Shambhala

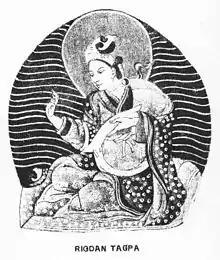
Manjuśrīkīrti, King of Shambhala

Shambhala is ruled by the future Buddha Maitreya. The Shambhala narrative is found in the "Kalachakra tantra", a text of the group of the Anuttarayoga Tantras. Kalachakra Buddhism was presumably introduced to Tibet in the 11th century, the epoch of the Tibetan Kalachakra calendar. The oldest known teachers of Kalachakra are Dolpopa Sherab Gyaltsen (d. 1361) and Buton Rinchen Drub (d. 1364).